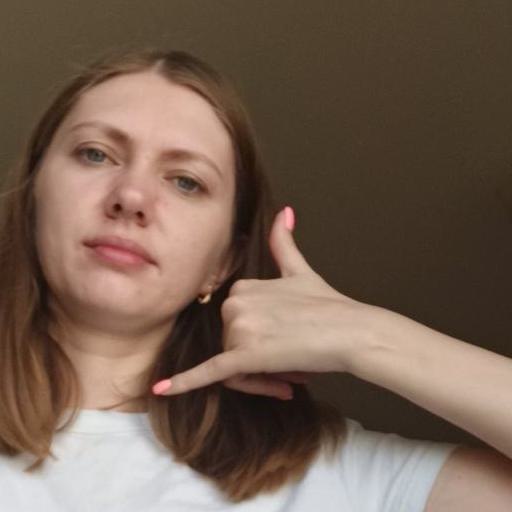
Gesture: call